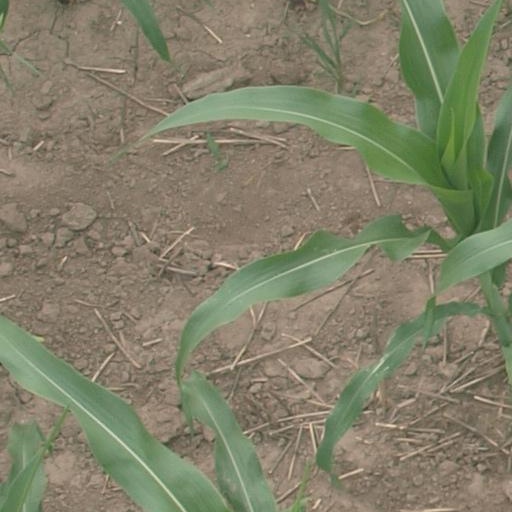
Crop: maize; corn